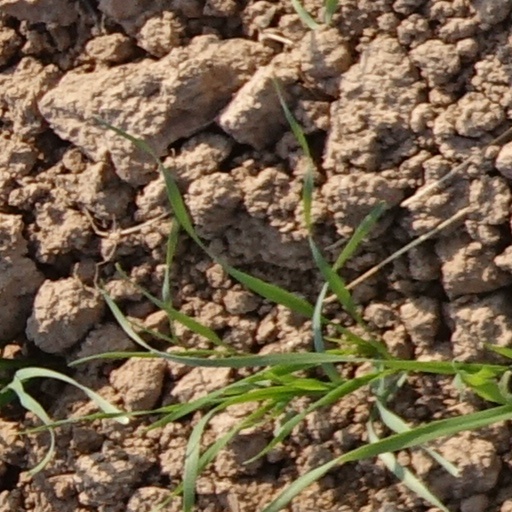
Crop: wheat